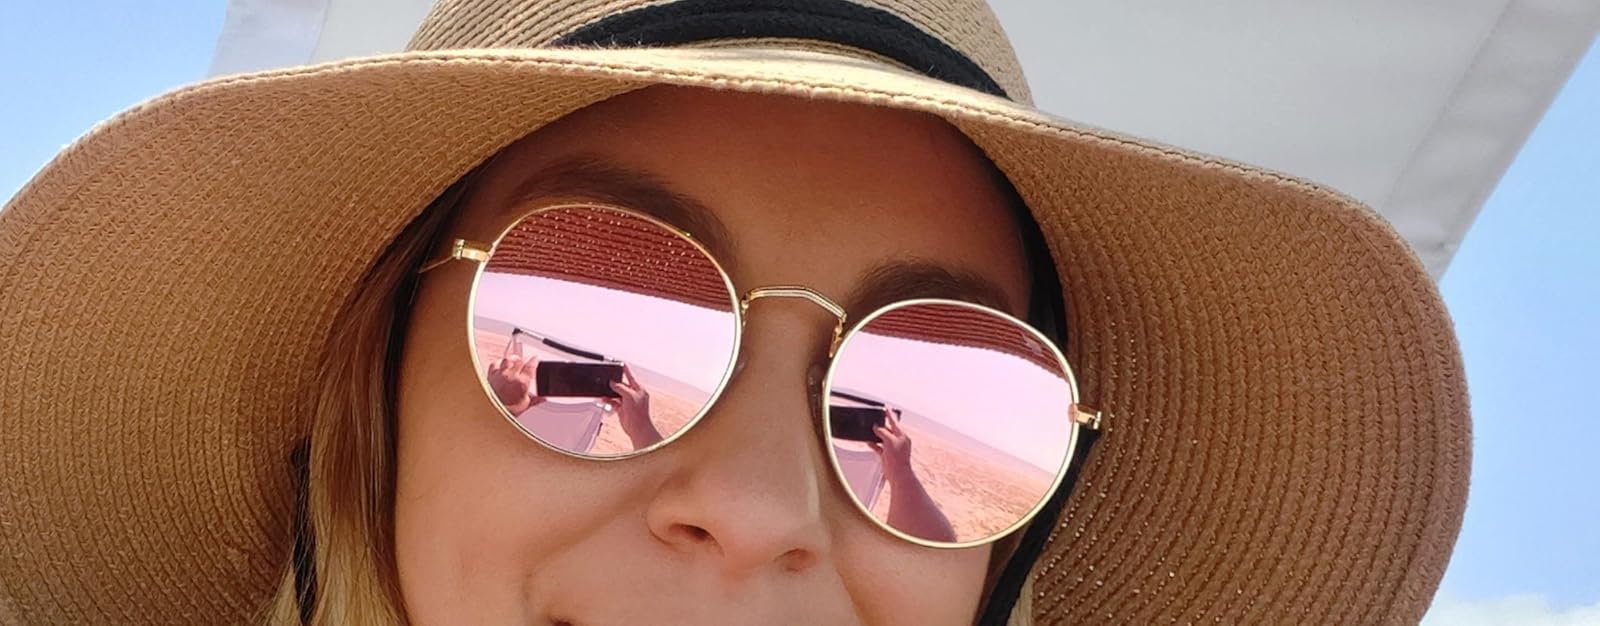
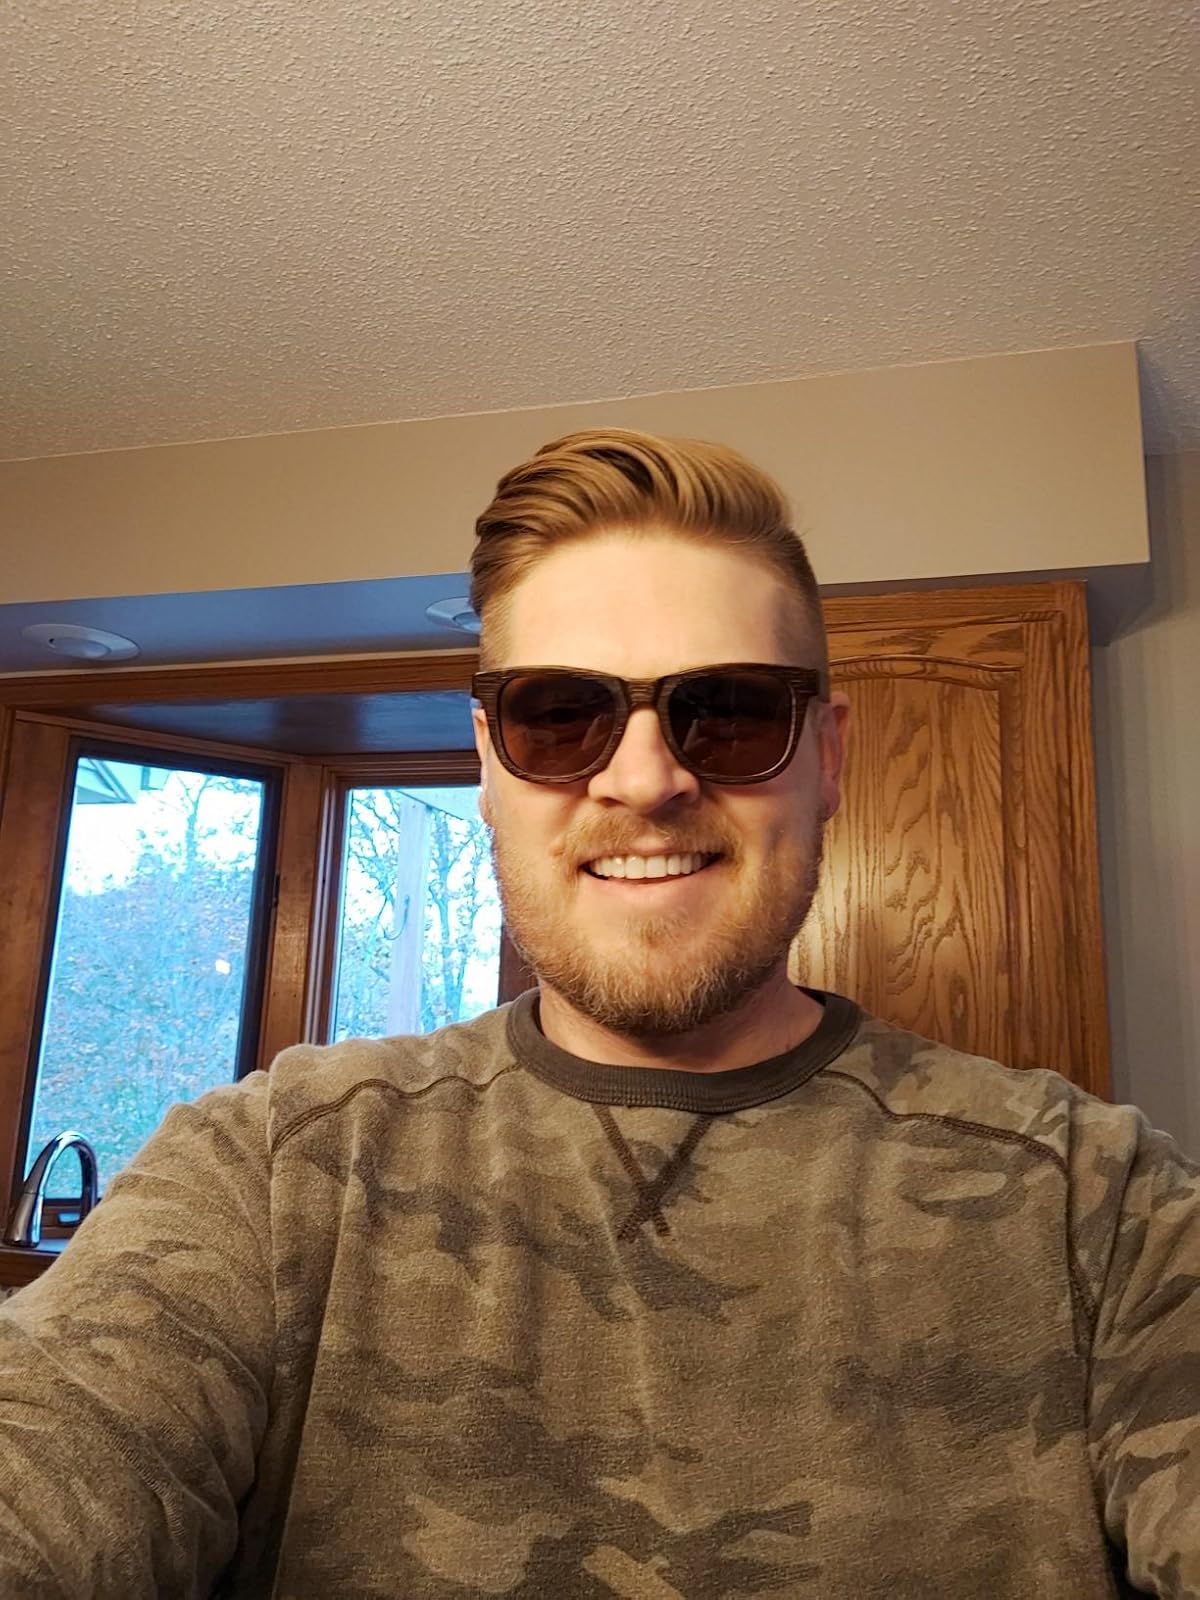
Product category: accessories_sunglasses
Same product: no